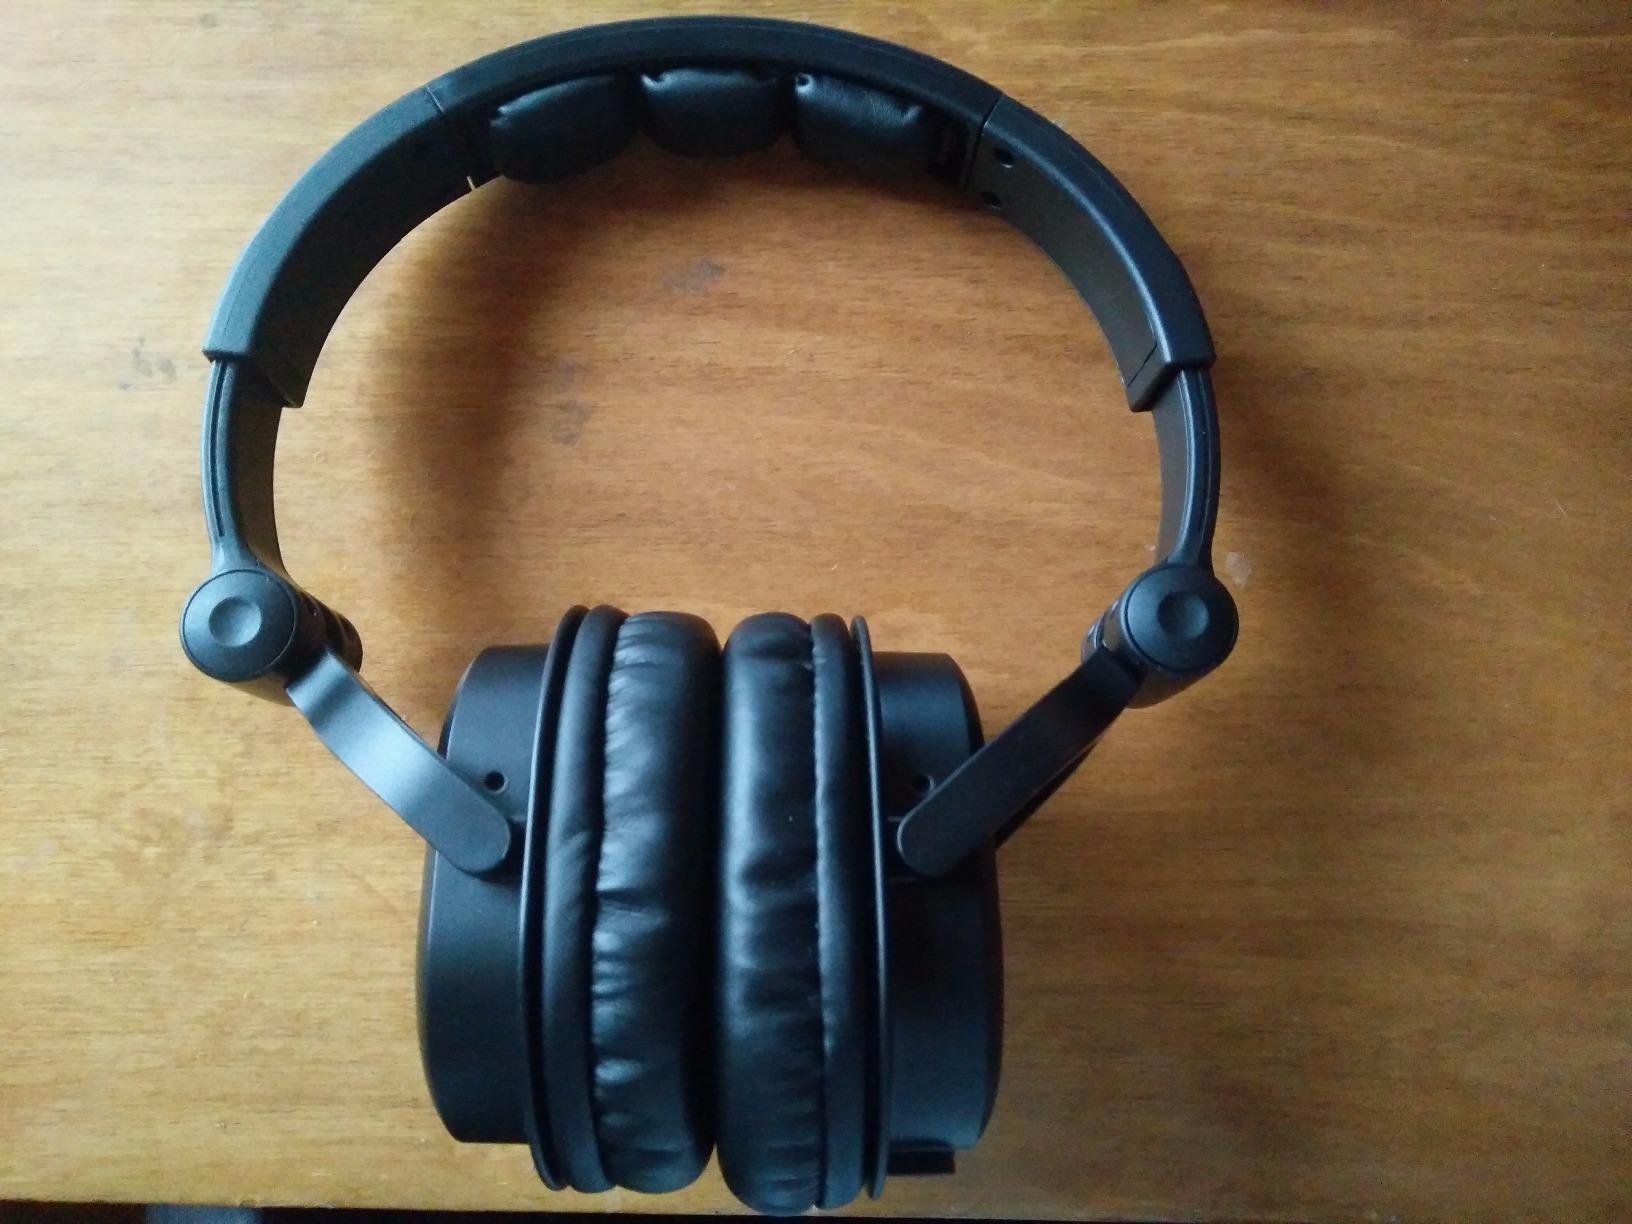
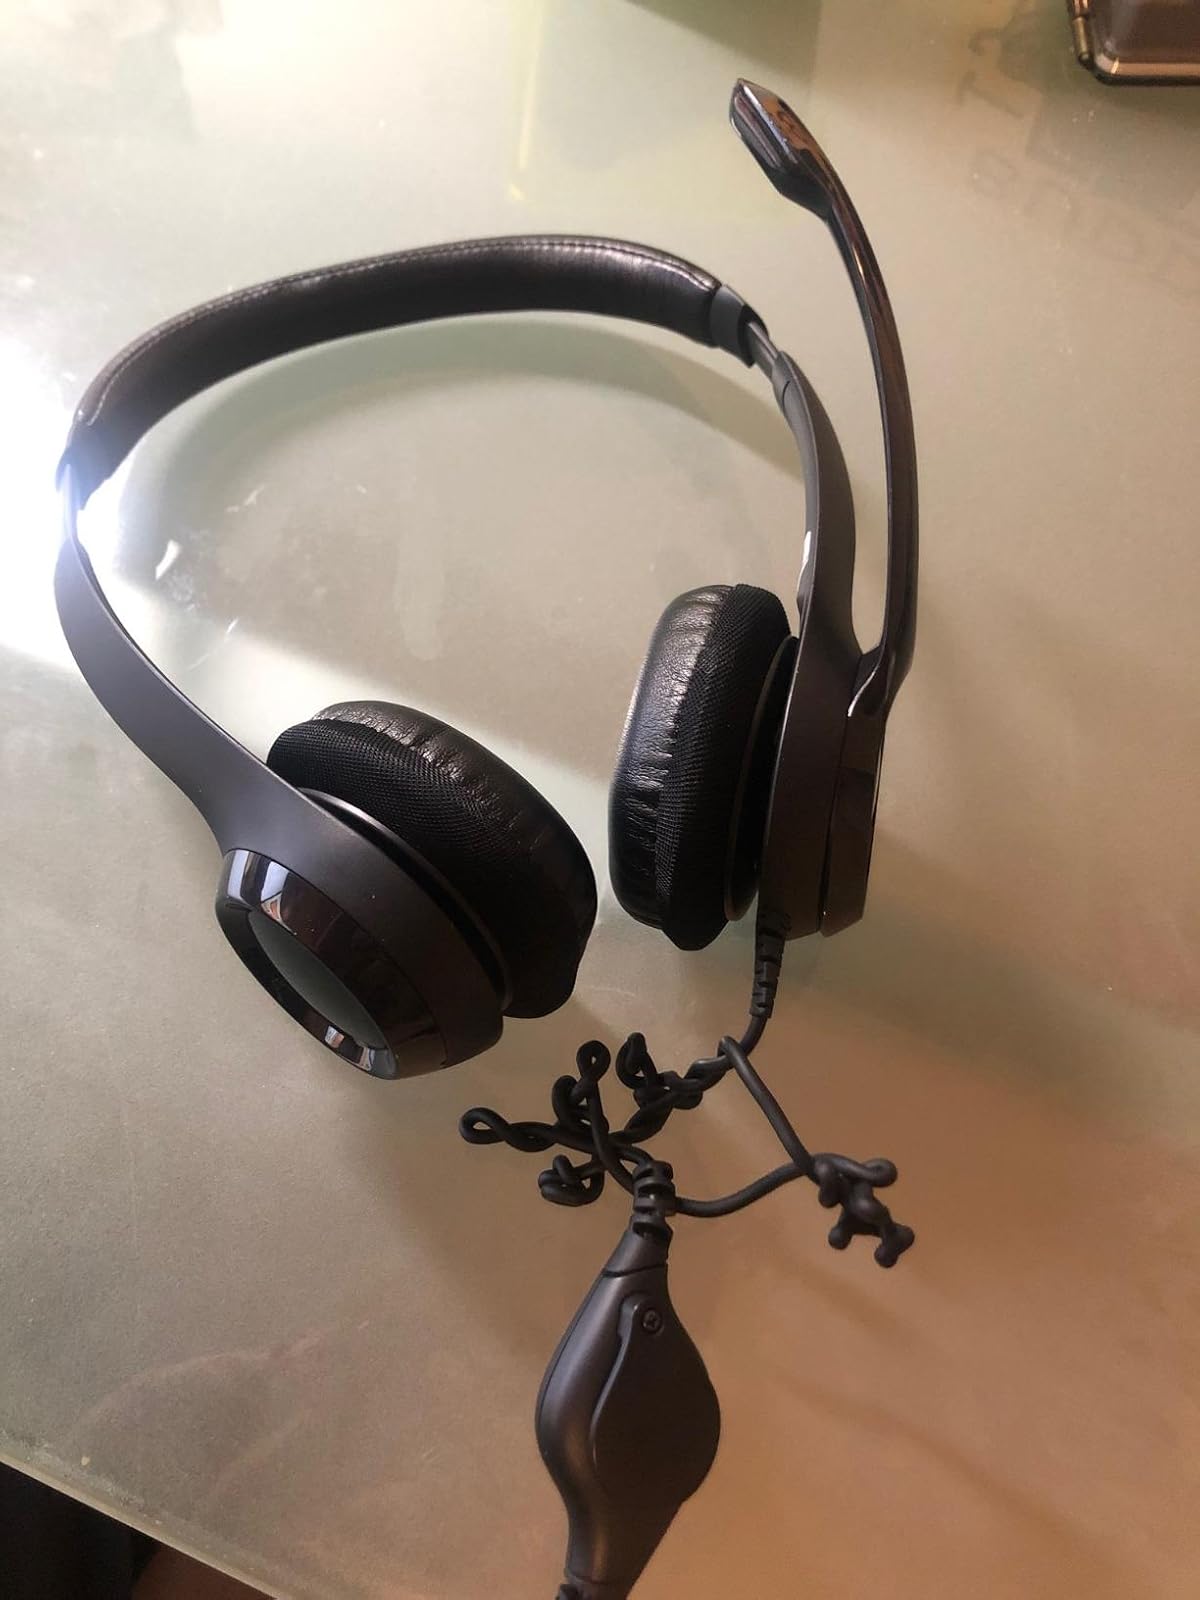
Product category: headphones
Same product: no